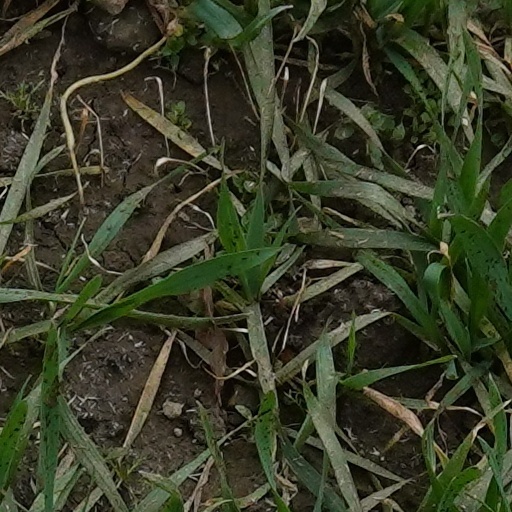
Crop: wheat